Constitution of Lithuania

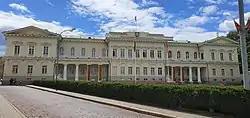
Presidential Palace in Vilnius

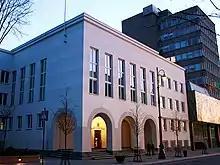

The parliament of Lithuania is a unicameral legislature called the Seimas. The Seimas consists of 141 members, seventy elected from party lists on the basis of proportional representation and seventy-one from single-member districts. To be seated in the Seimas on the basis of proportional representation, a party must receive at least 5 per cent of the votes cast. The legislature is elected for four years. Candidates for the legislature must be at least twenty-five years old. Members of the Seimas may serve as prime ministers or Cabinet members, but they may not hold any other position in either central or local government or in private enterprises or organizations. The parliament must approve the prime minister and the cabinet, composed by the ministers — and also the prime minister, as well as their government programme. It also may force the government's resignation by rejecting twice in sequence its programme or by voting, in a secret ballot, to express its lack of confidence in the government.